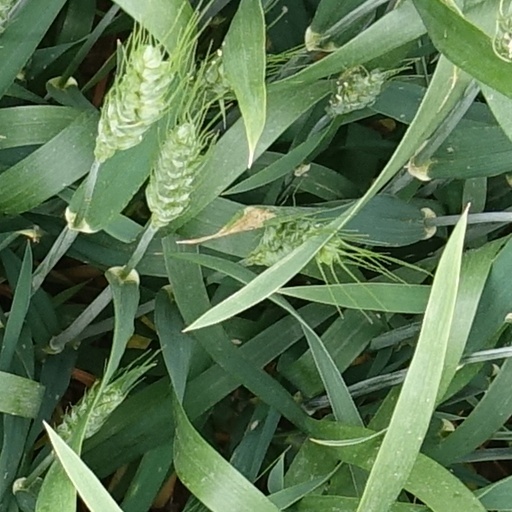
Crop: wheat